Richard Abruzzo

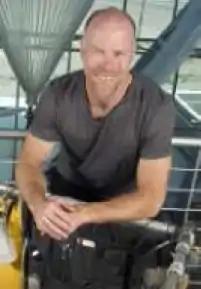
Abruzzo on the balcony of the Anderson-Abruzzo Albuquerque International Balloon Museum

Richard Abruzzo (May 19, 1963 – c. September 29, 2010) was a champion American balloonist who with Carol Rymer Davis won the 2003 America's Challenge Gas Balloon Race and the 2004 Gordon Bennett Cup.